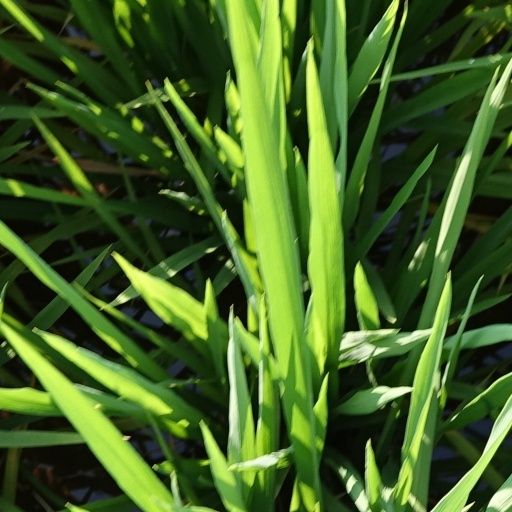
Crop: rice